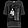
Label: T - shirt / top